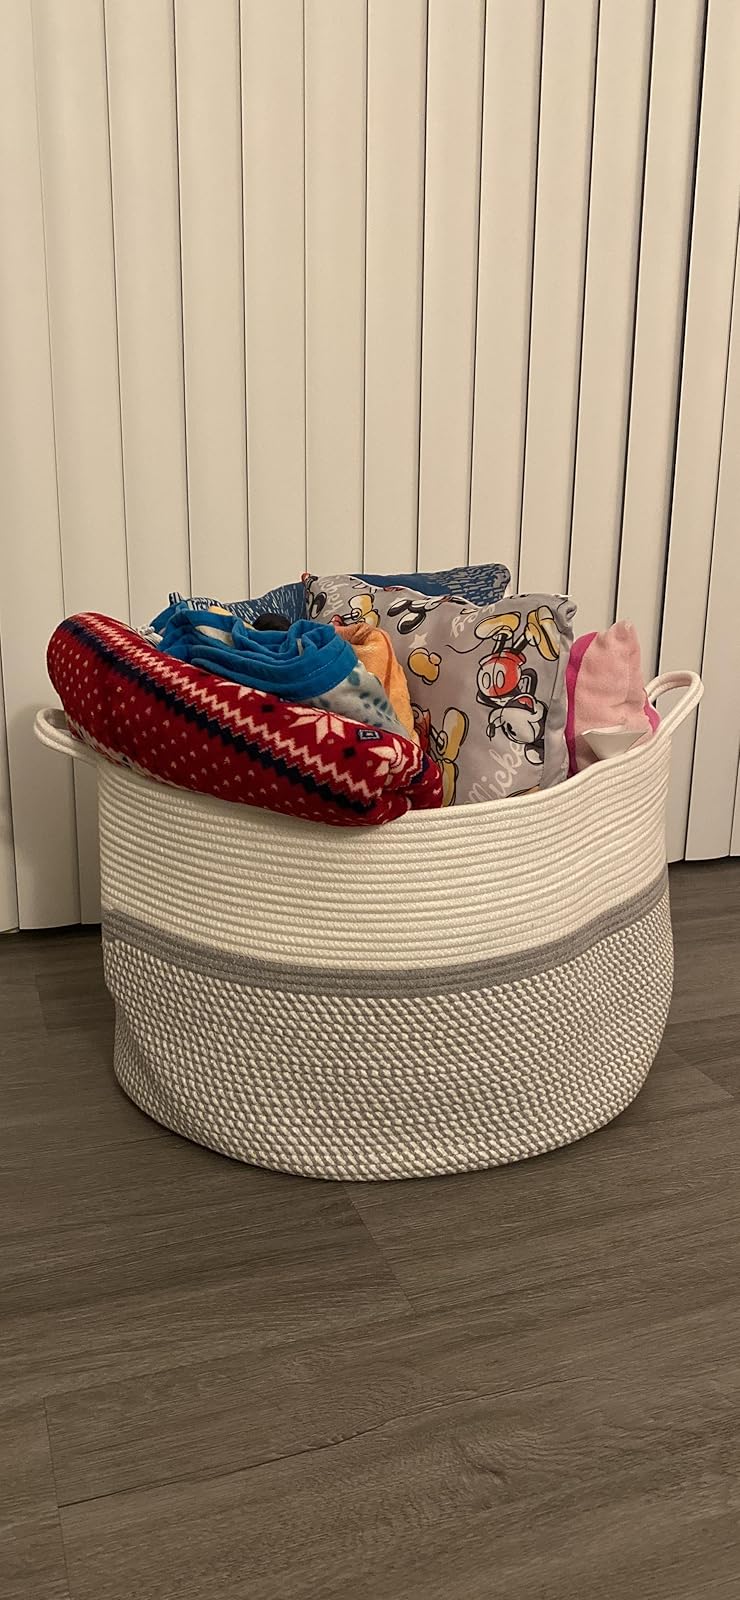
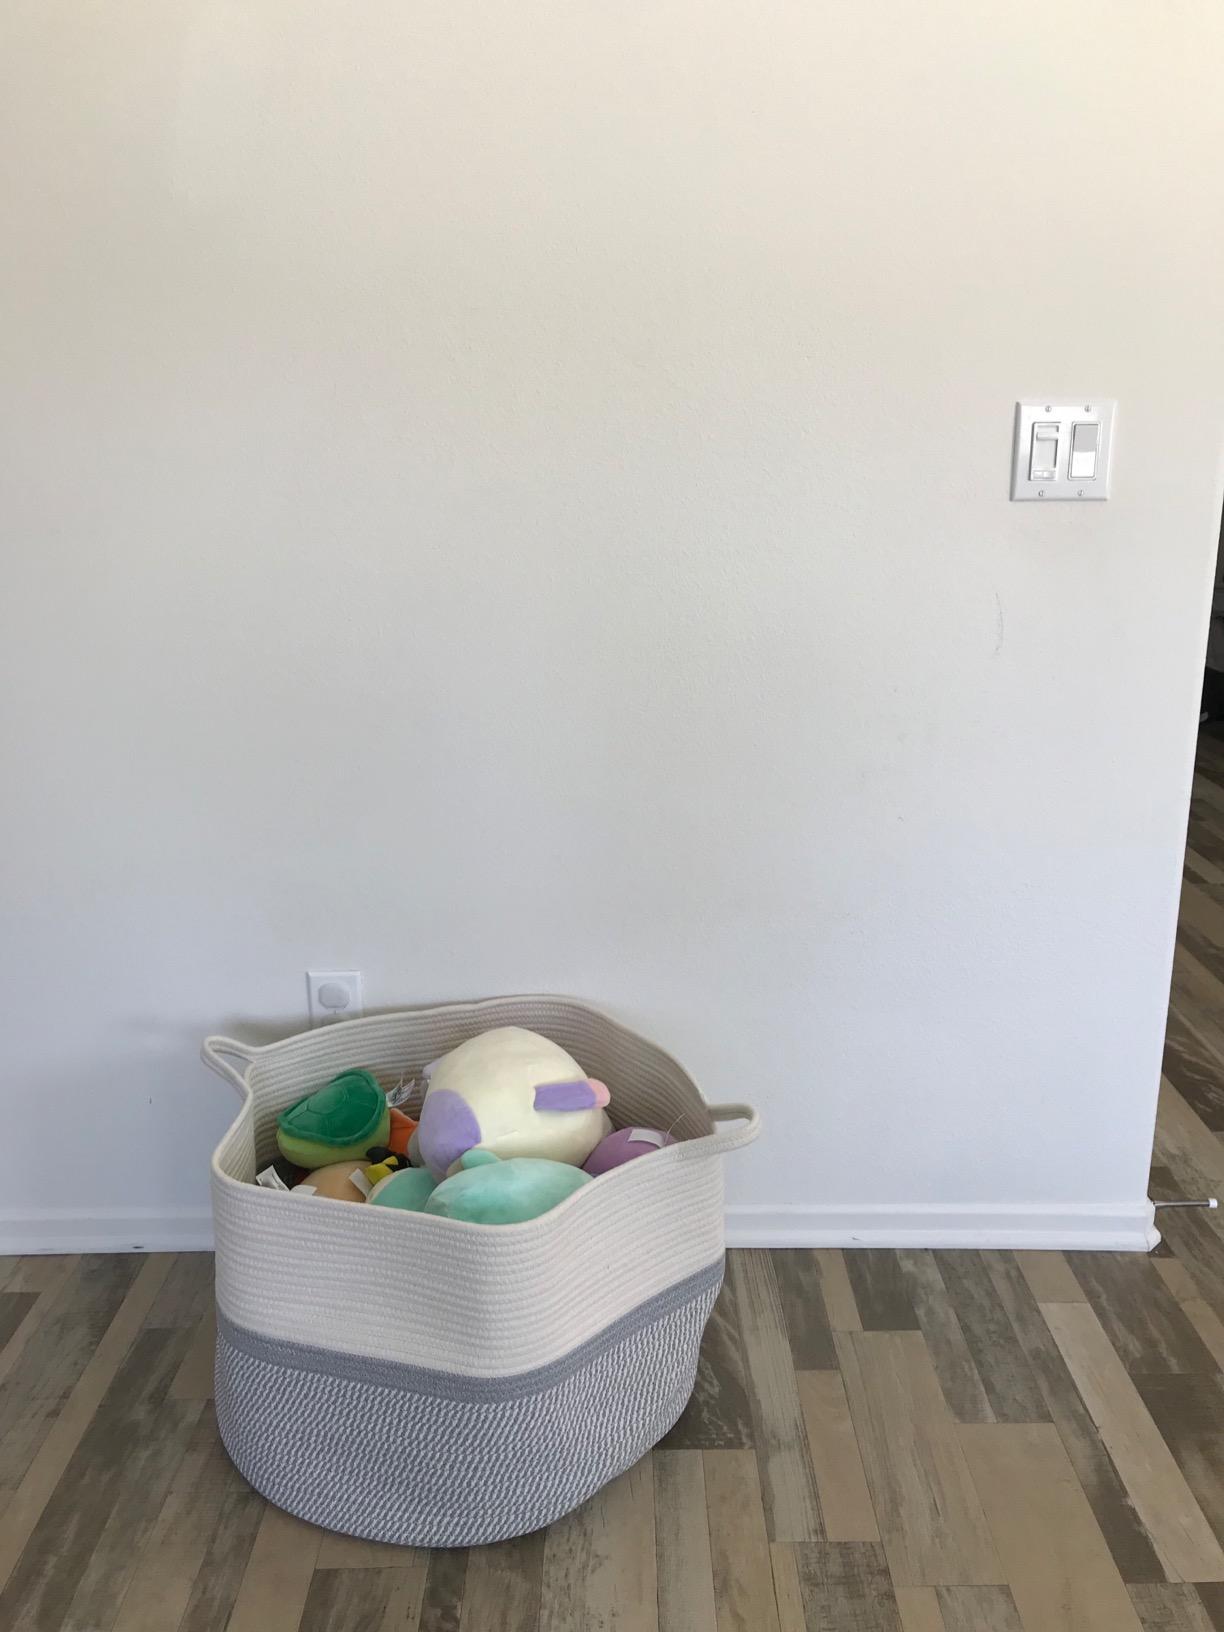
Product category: items_hamper
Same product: yes